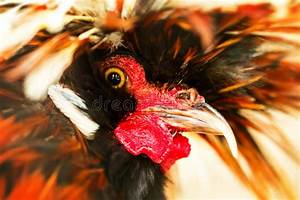
Label: gallina